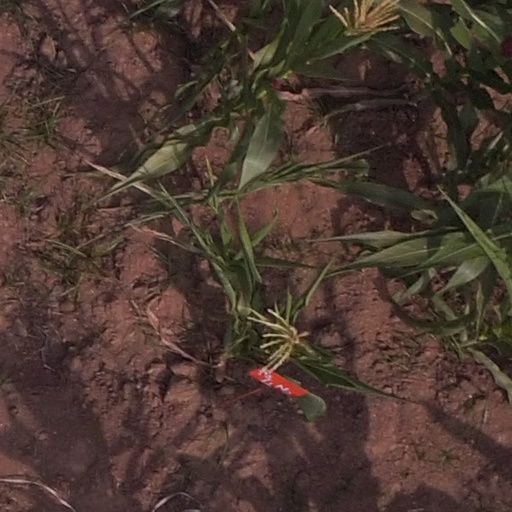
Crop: maize; corn